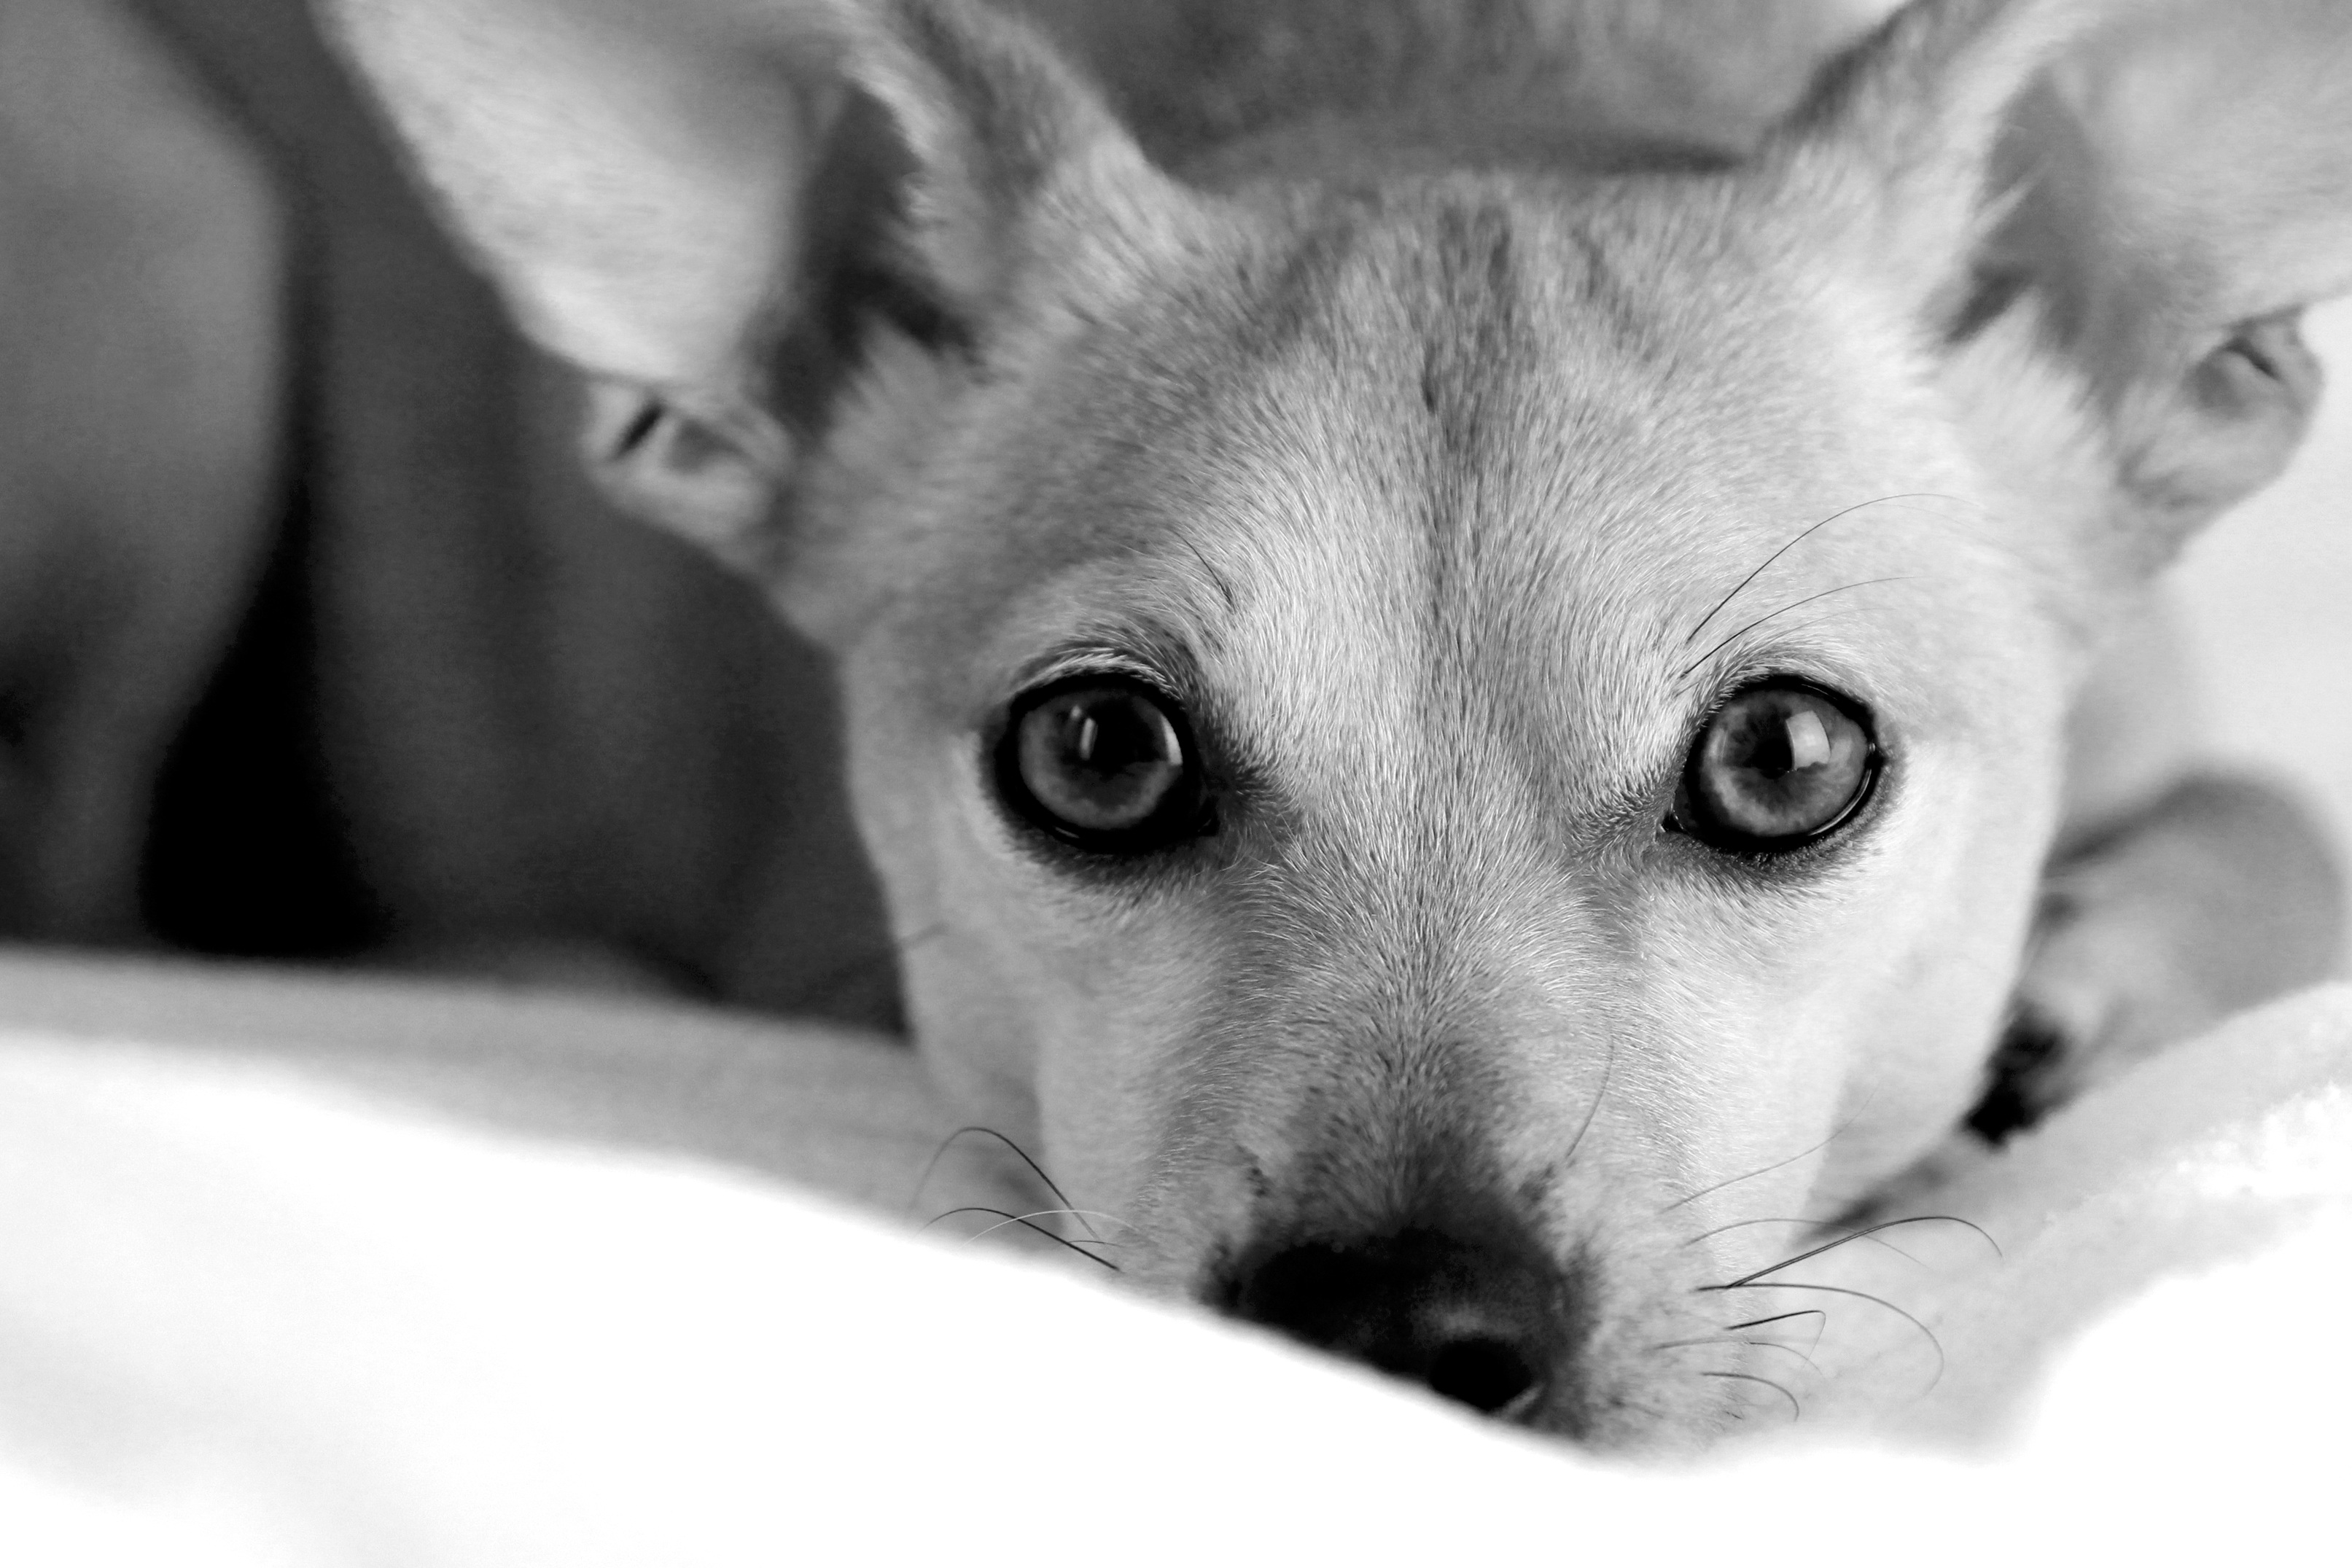
nature, black and white, game, puppy, dog, animal, cute, love, pet, small, mammal, rest, ear, monochrome, friend, close up, pets, nose, whiskers, sleep, snout, hairy, vertebrate, dog breed, doggy, plays, four legged, eb, is watching, monochrome photography, dog like mammal